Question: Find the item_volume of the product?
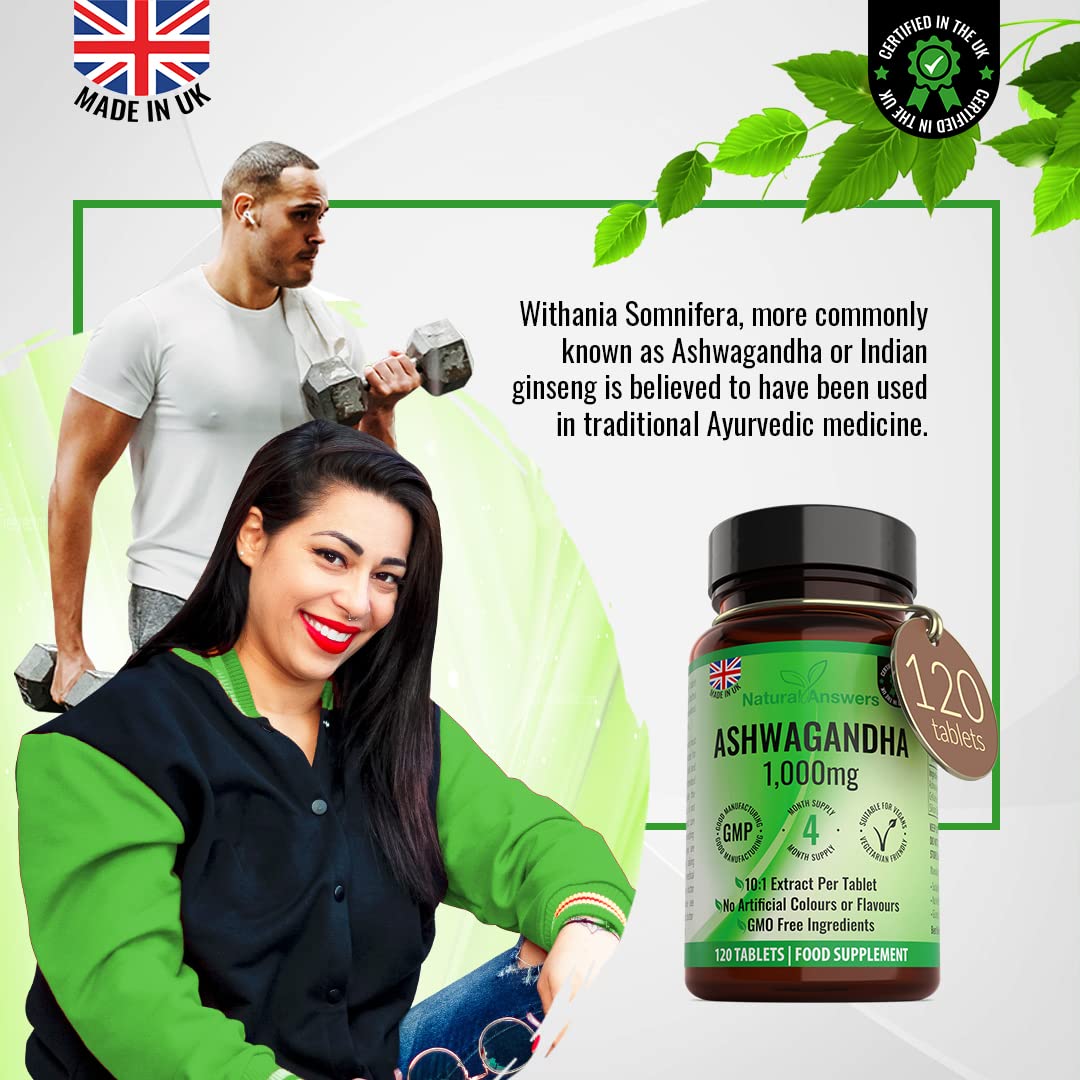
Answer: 120.0 litre